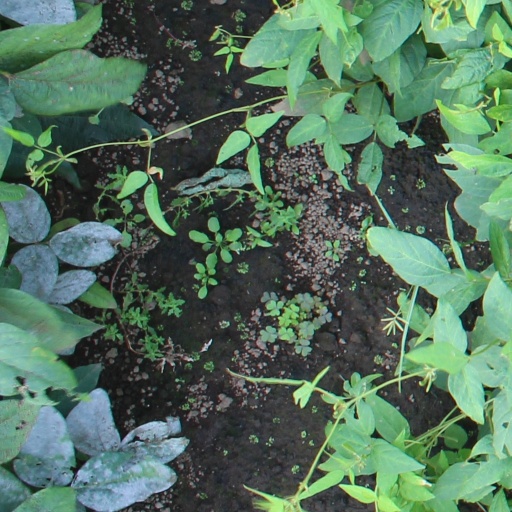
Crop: soybean